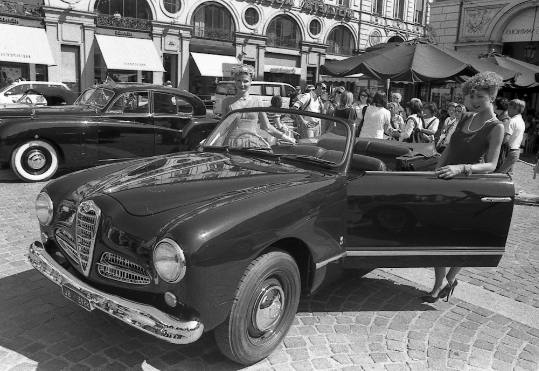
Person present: No